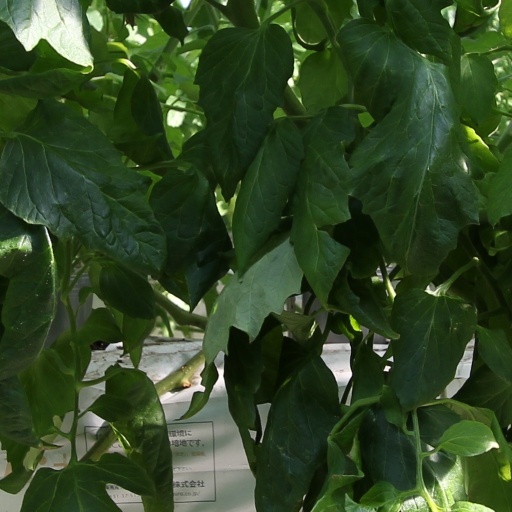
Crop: tomato